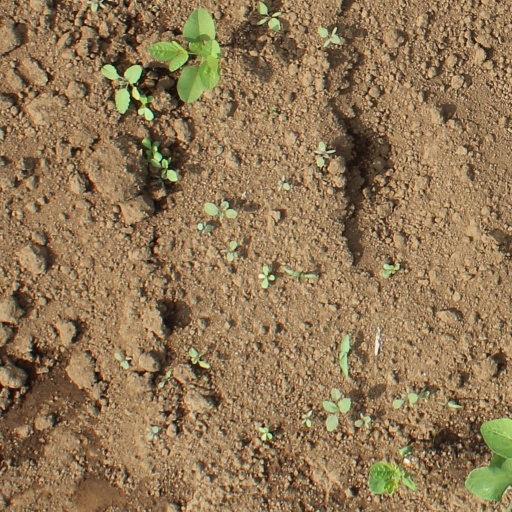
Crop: soybean